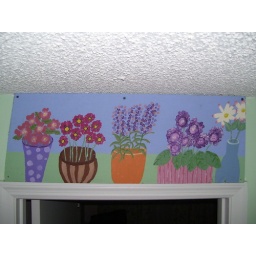
I painted this board years ago, It hangs above my bedroom door